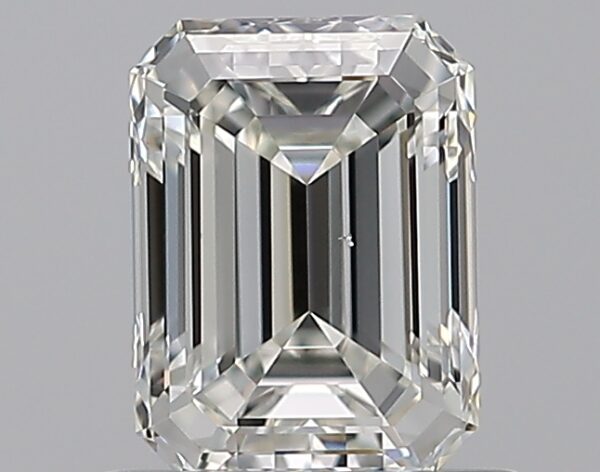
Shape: emerald
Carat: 0.7
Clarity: VS1
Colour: I
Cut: EX
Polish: EX
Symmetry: EX
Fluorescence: F
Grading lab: GIA
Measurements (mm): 5.95 x 4.37 x 2.85